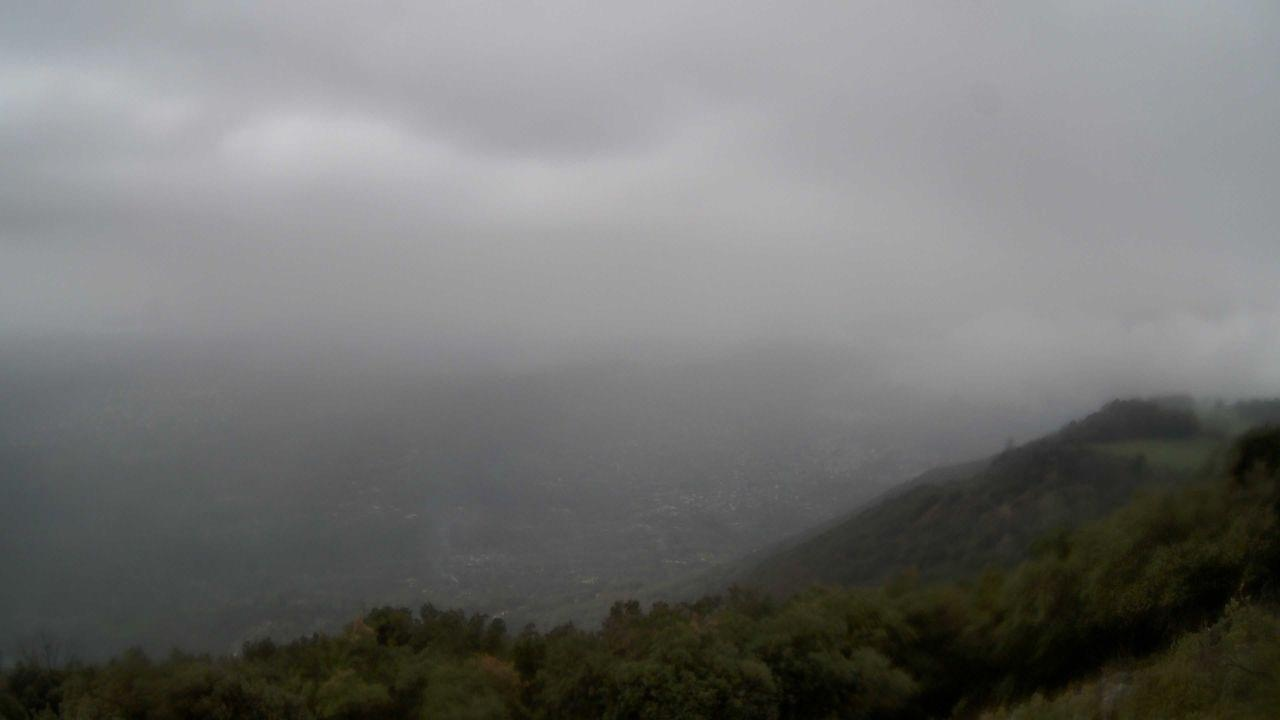
Fire: no
Smoke: no